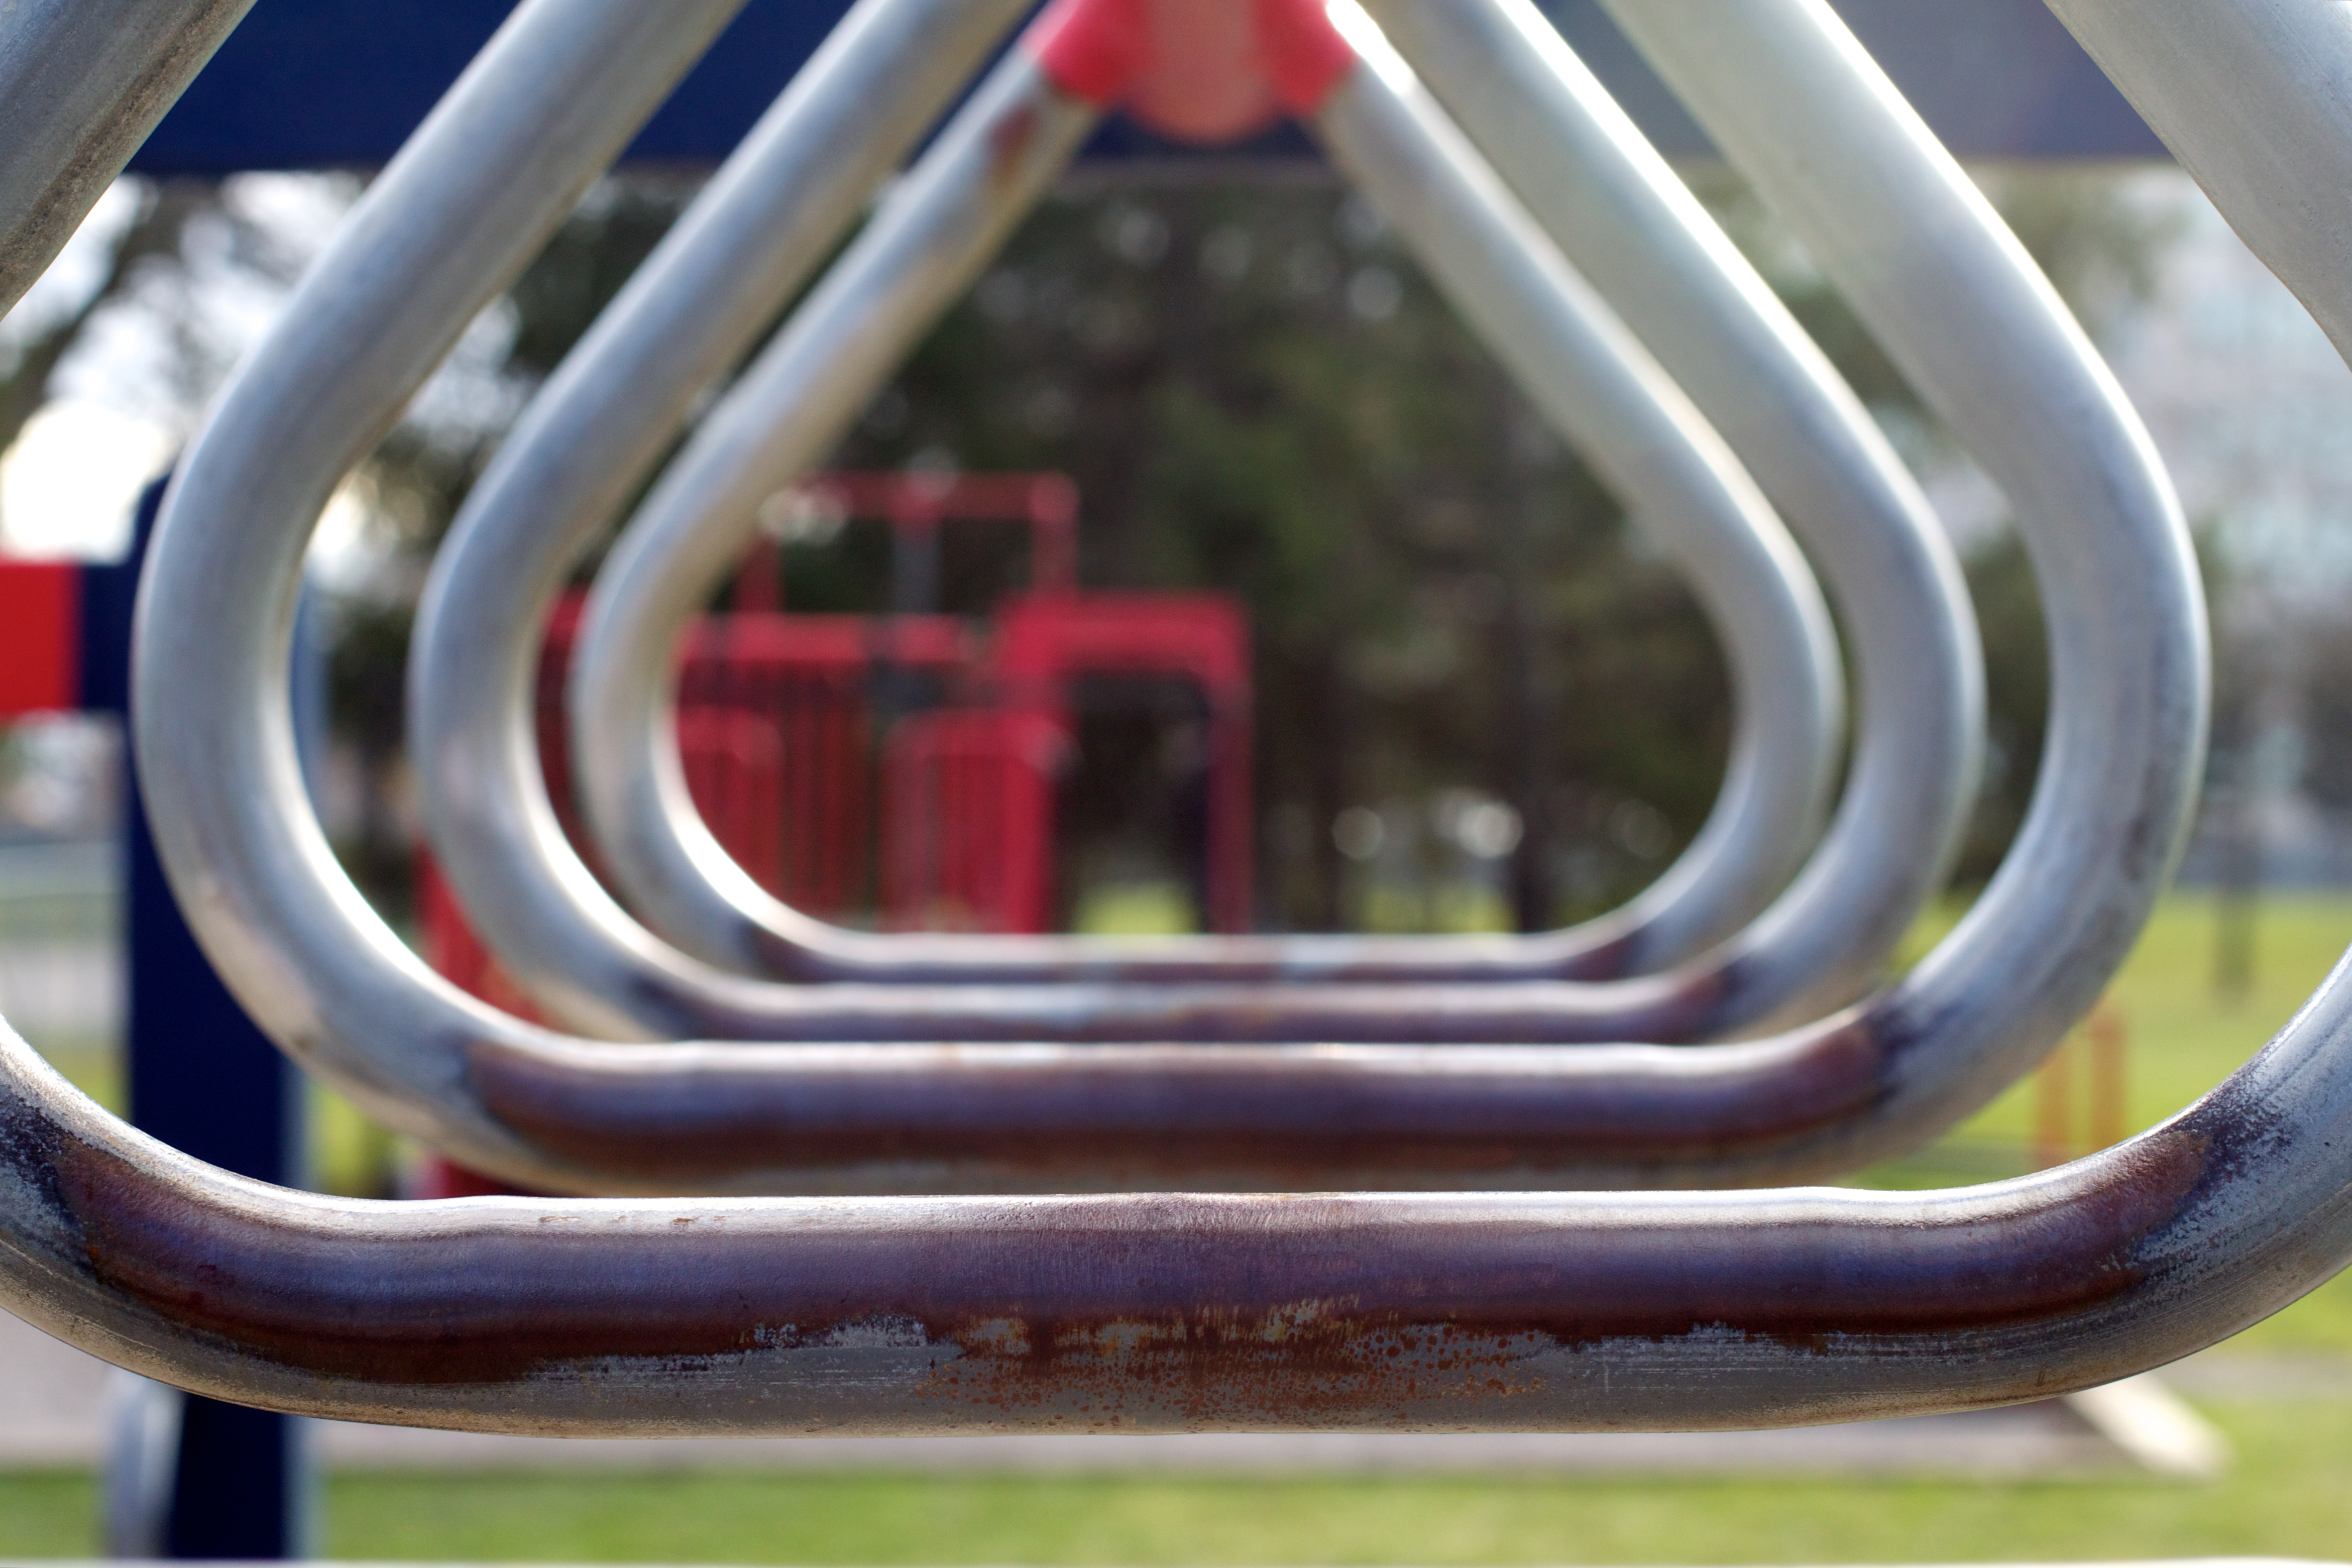
wheel, vehicle, brass instrument